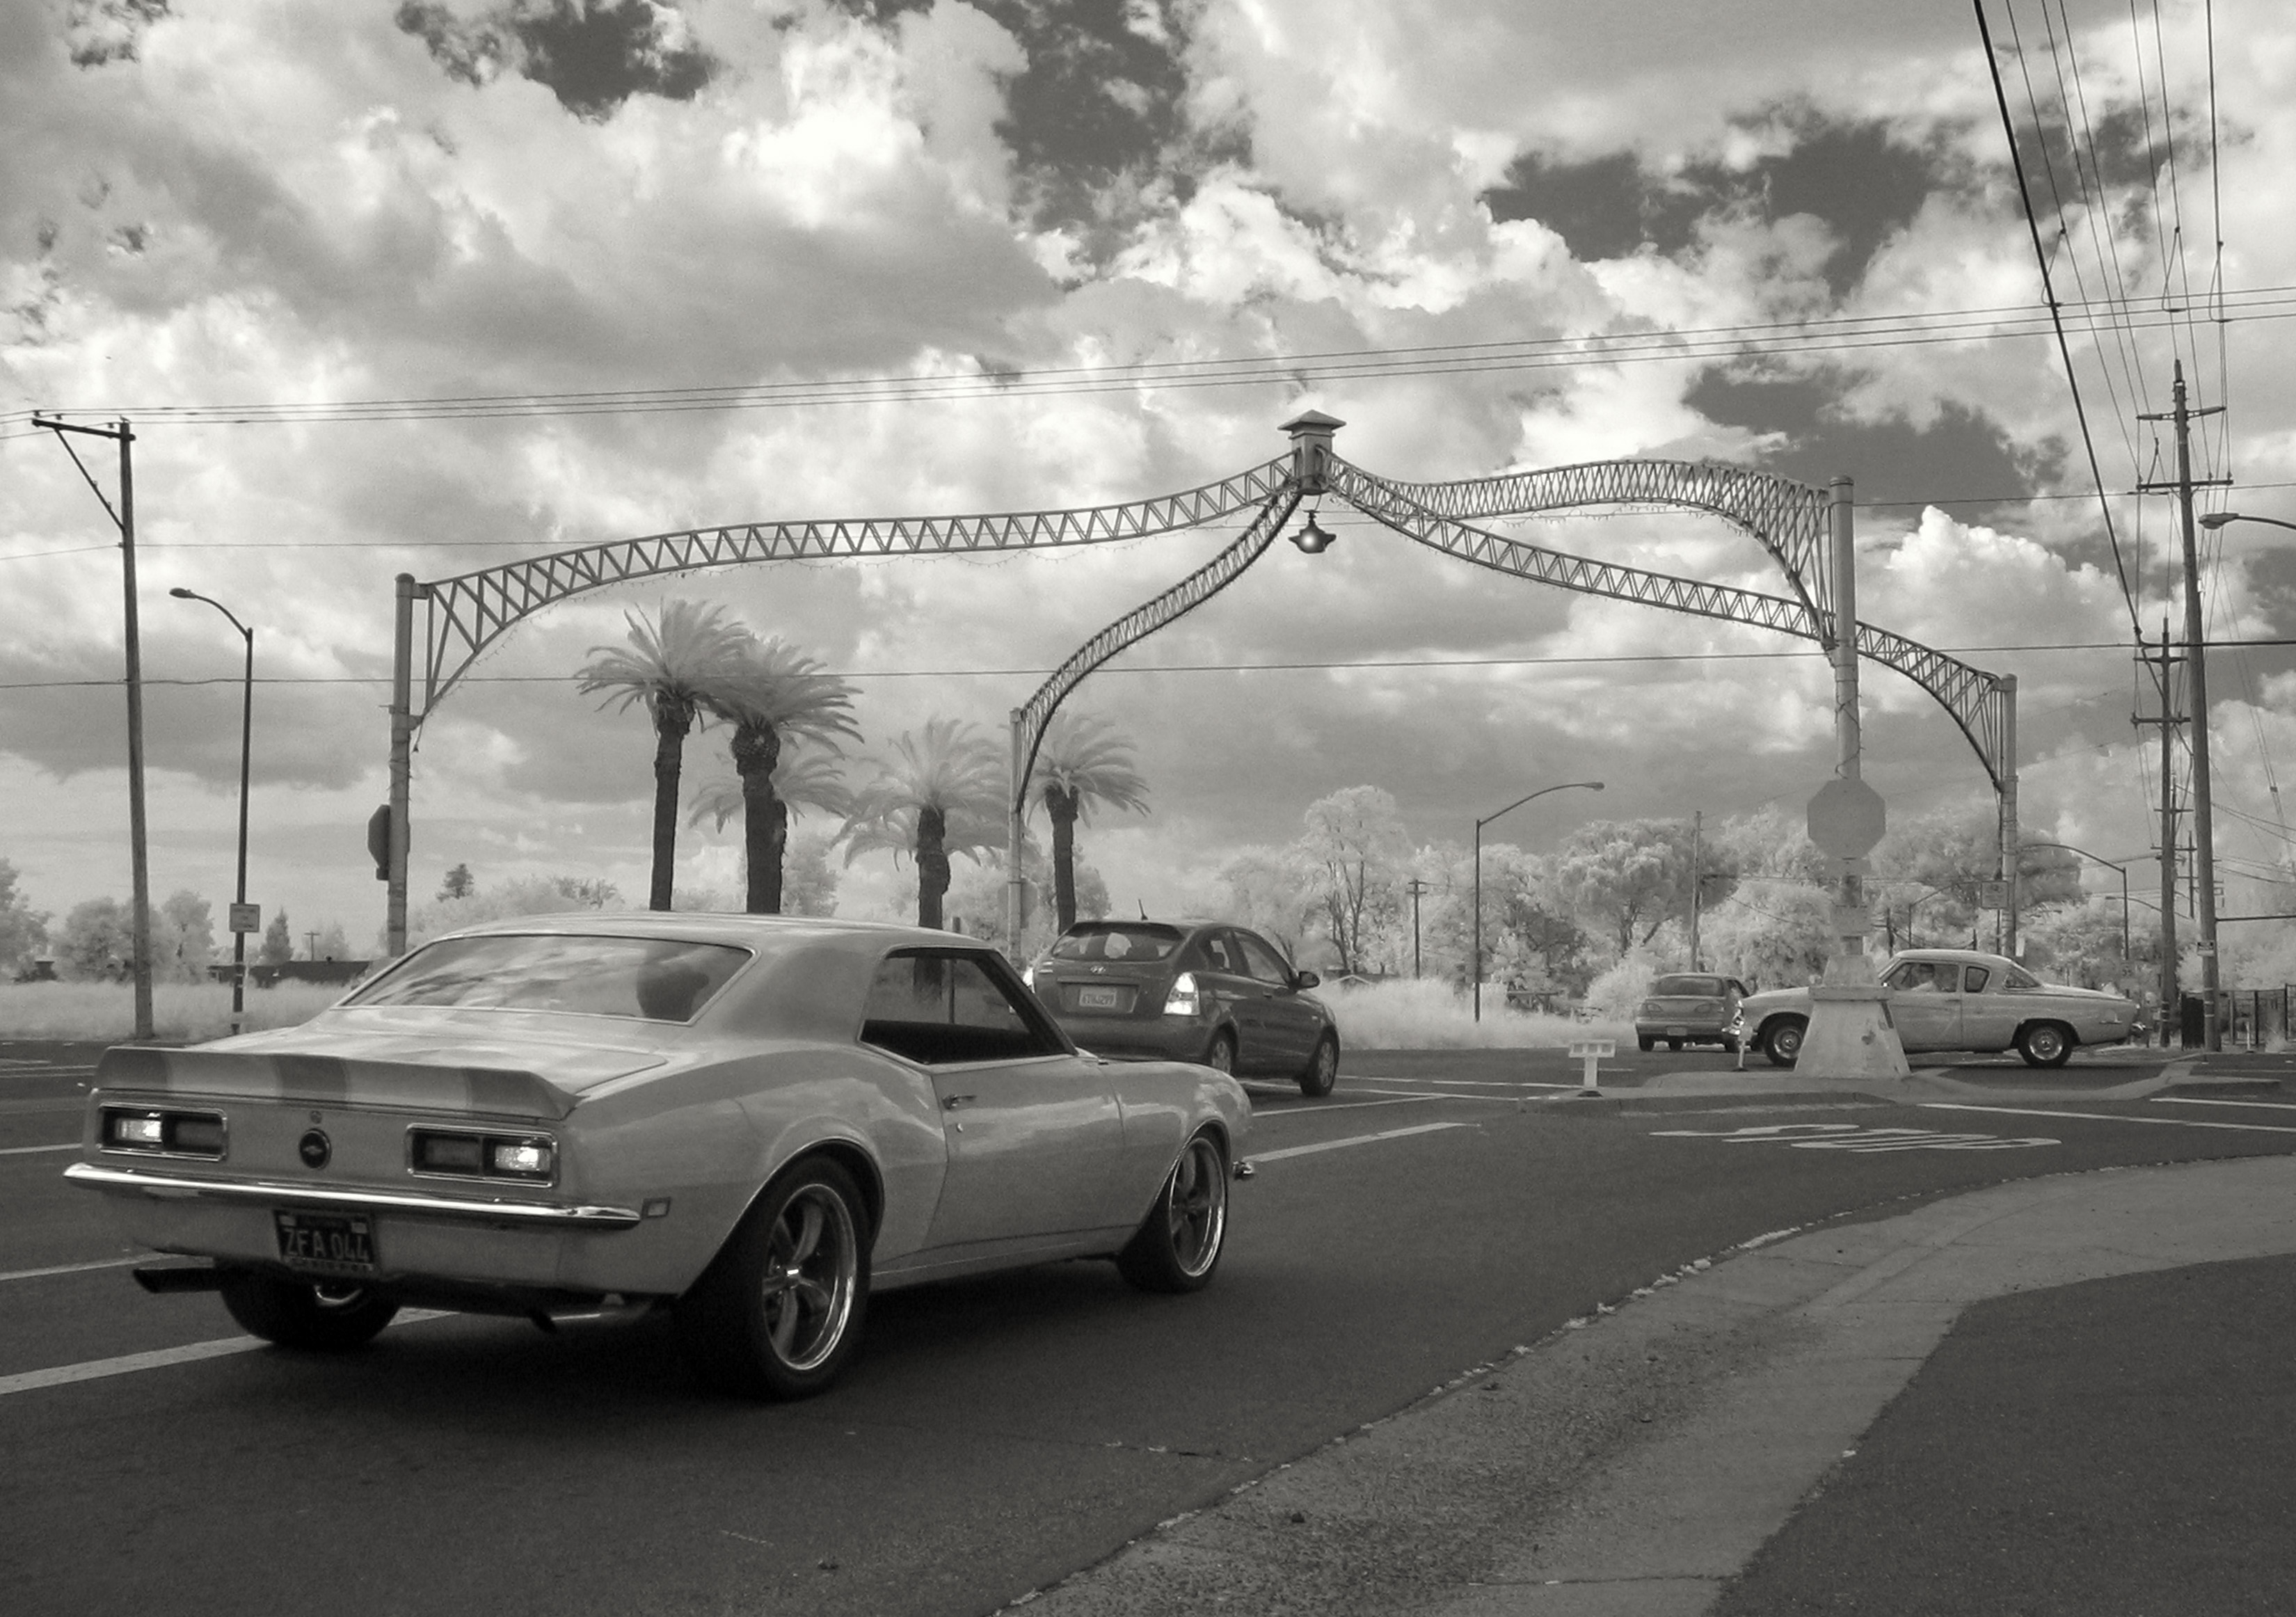
black and white, traffic, street, car, wheel, arch, vehicle, monochrome, sports car, vintage car, supercar, clouds, cars, iron, classic, camaro, infrared, stoplight, riolinda, 4waystop, land vehicle, monochrome photography, automobile make, automotive design, luxury vehicle